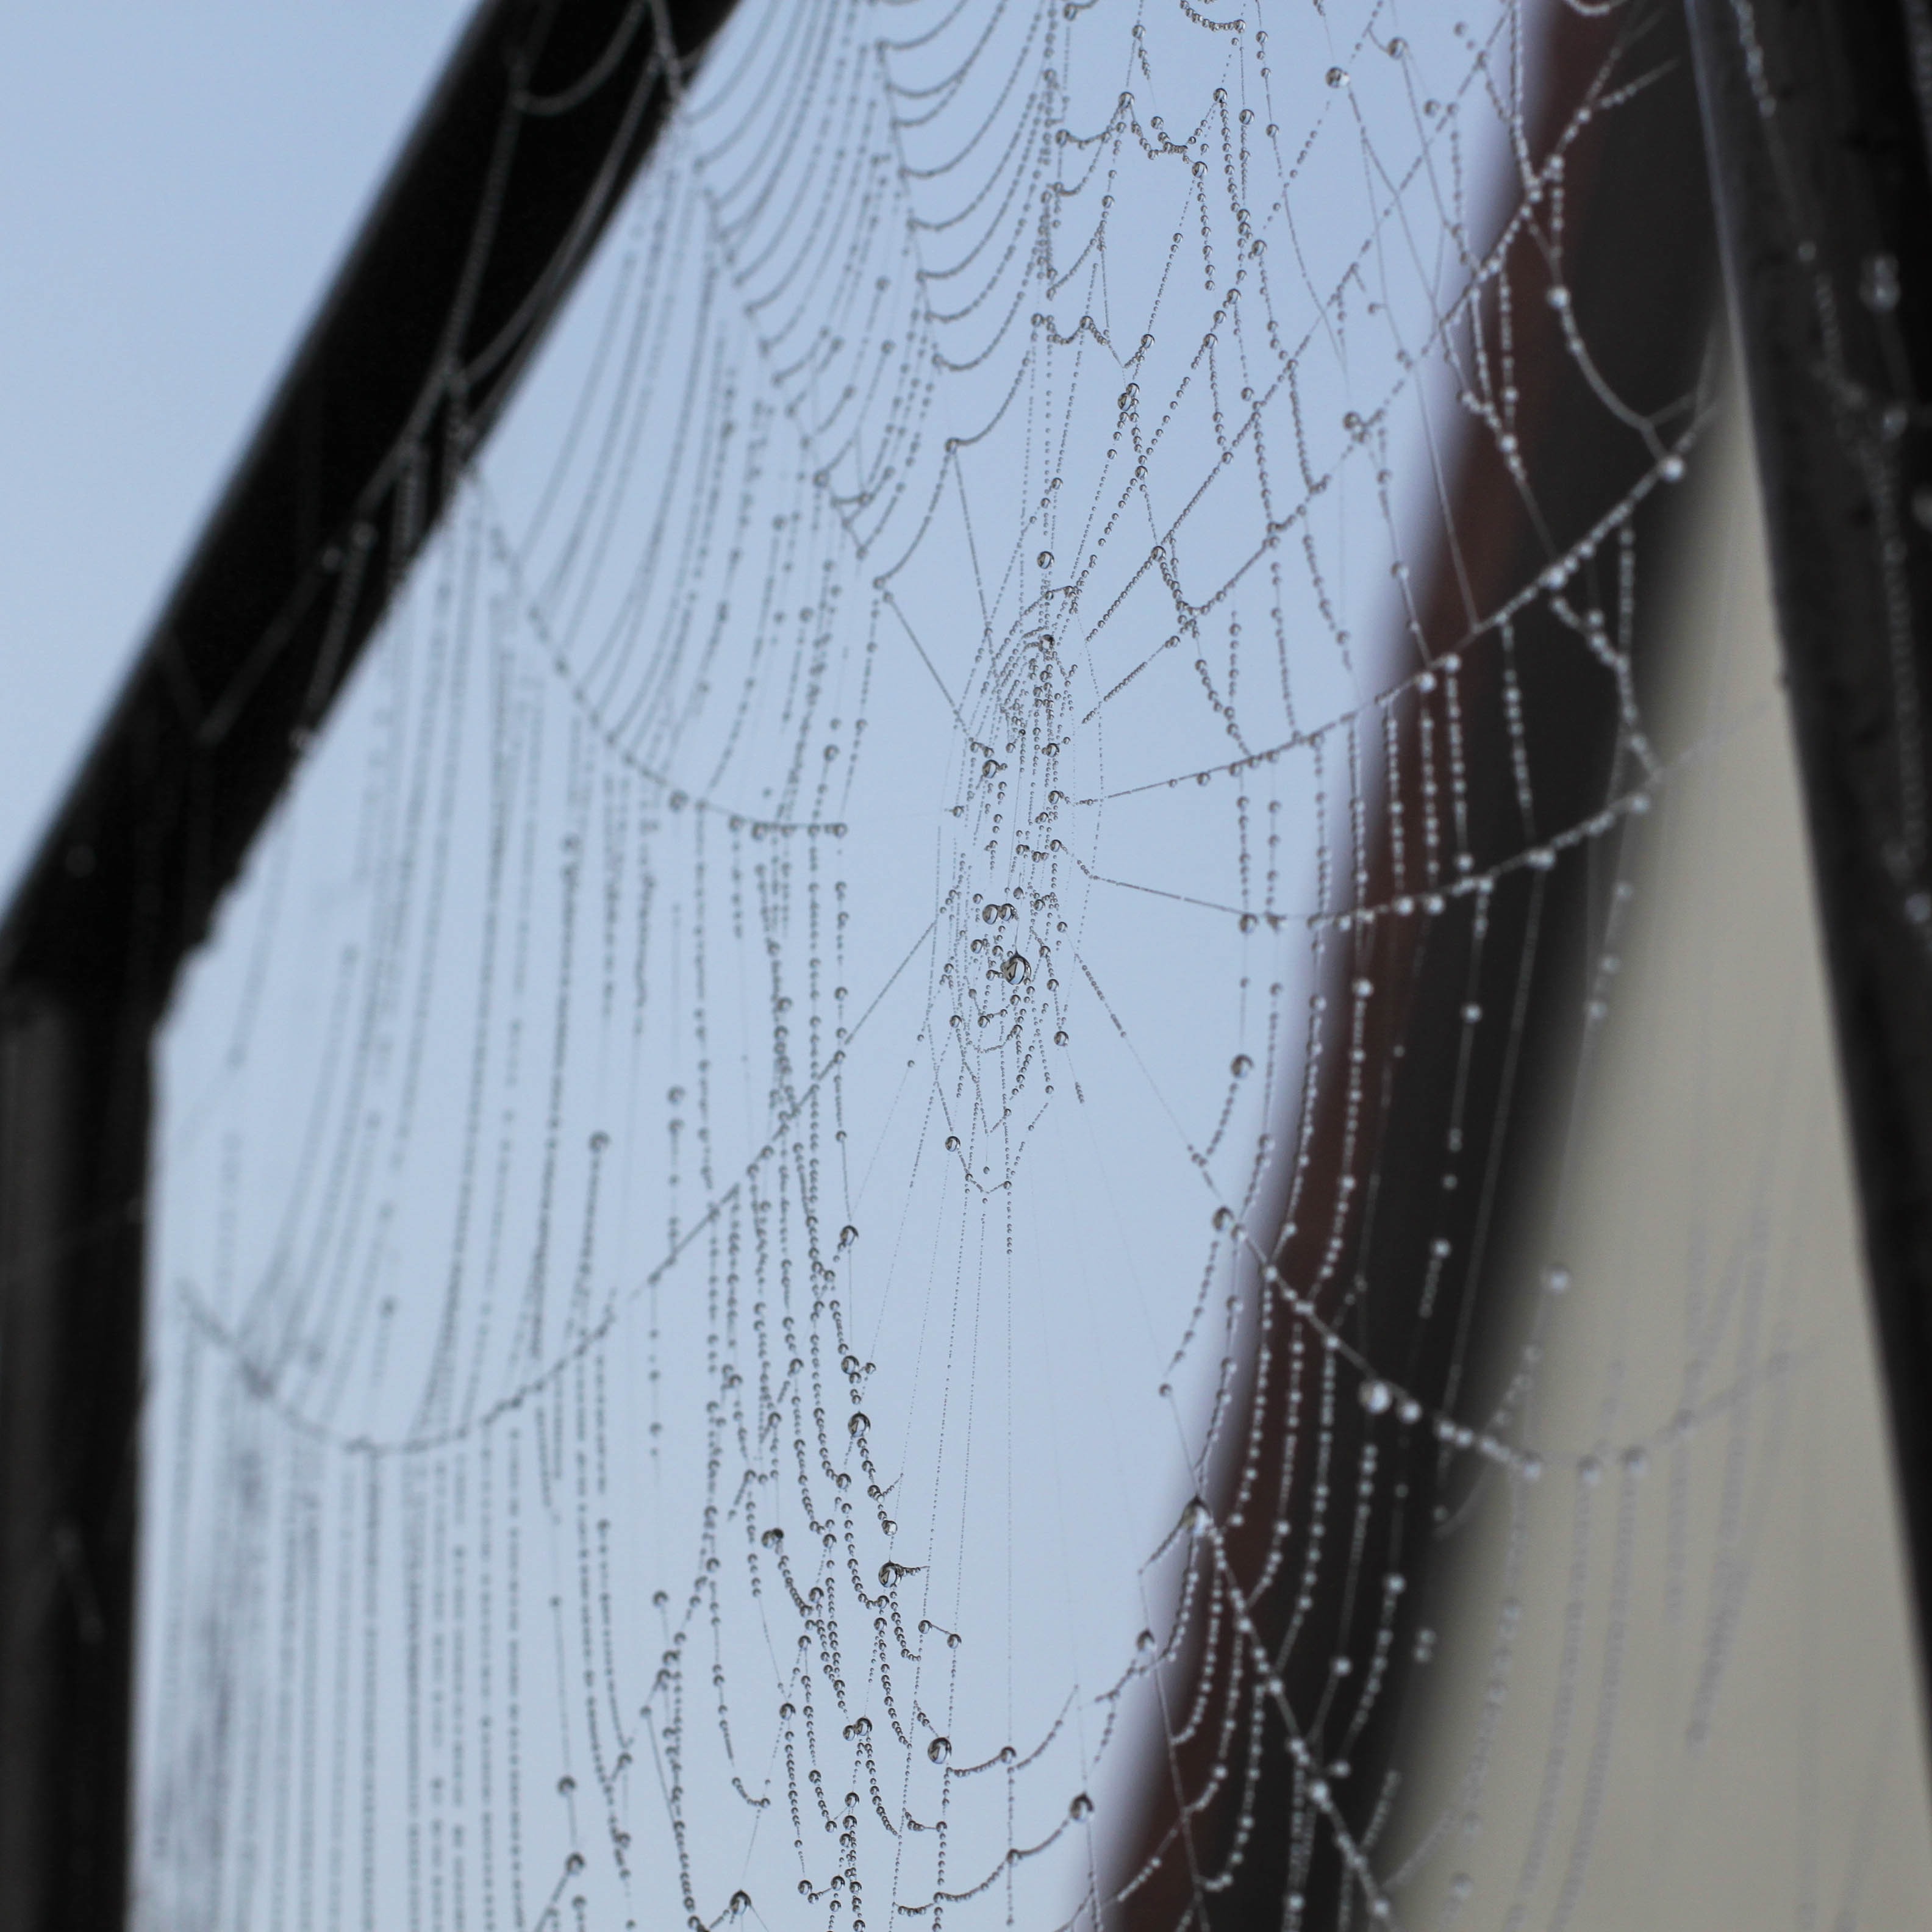
dew, wing, fog, line, autumn, material, invertebrate, spider web, cobweb, close up, spider, net, arachnid, network